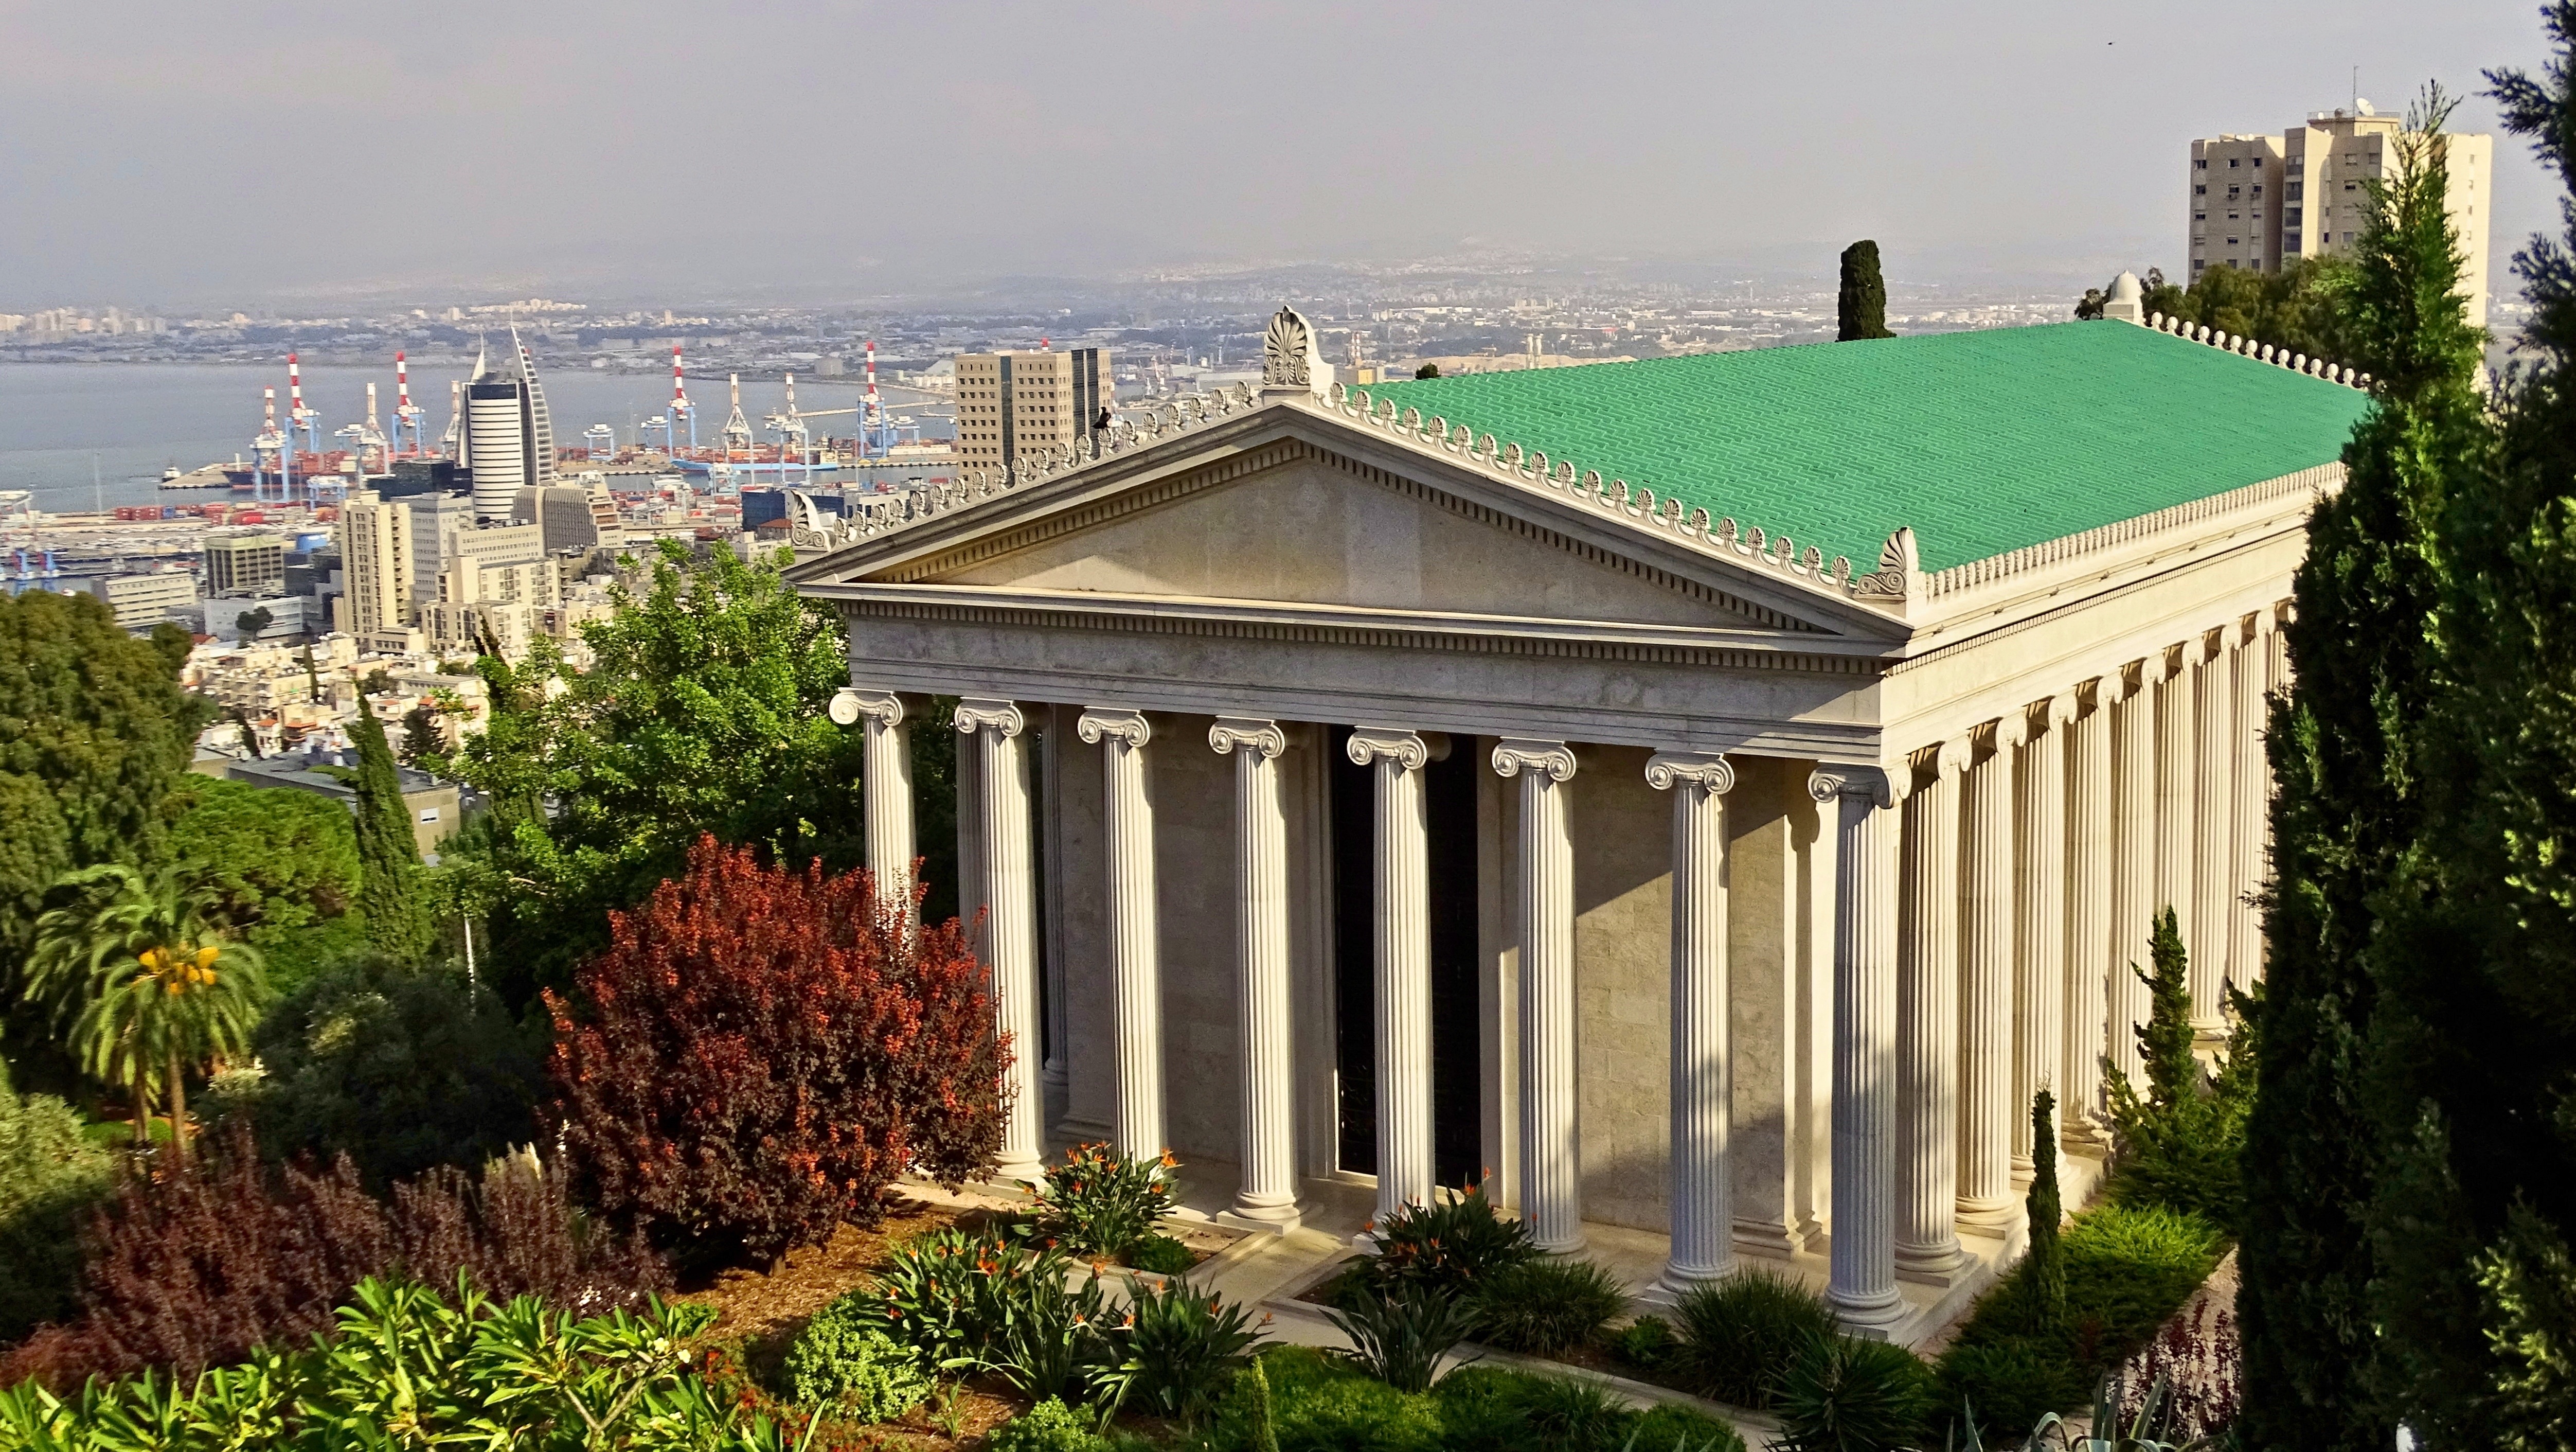
architecture, mansion, house, building, palace, landmark, facade, shrine, estate, israel, haifa, bah faith, bah weltzentrum, bah faith garden, human settlement